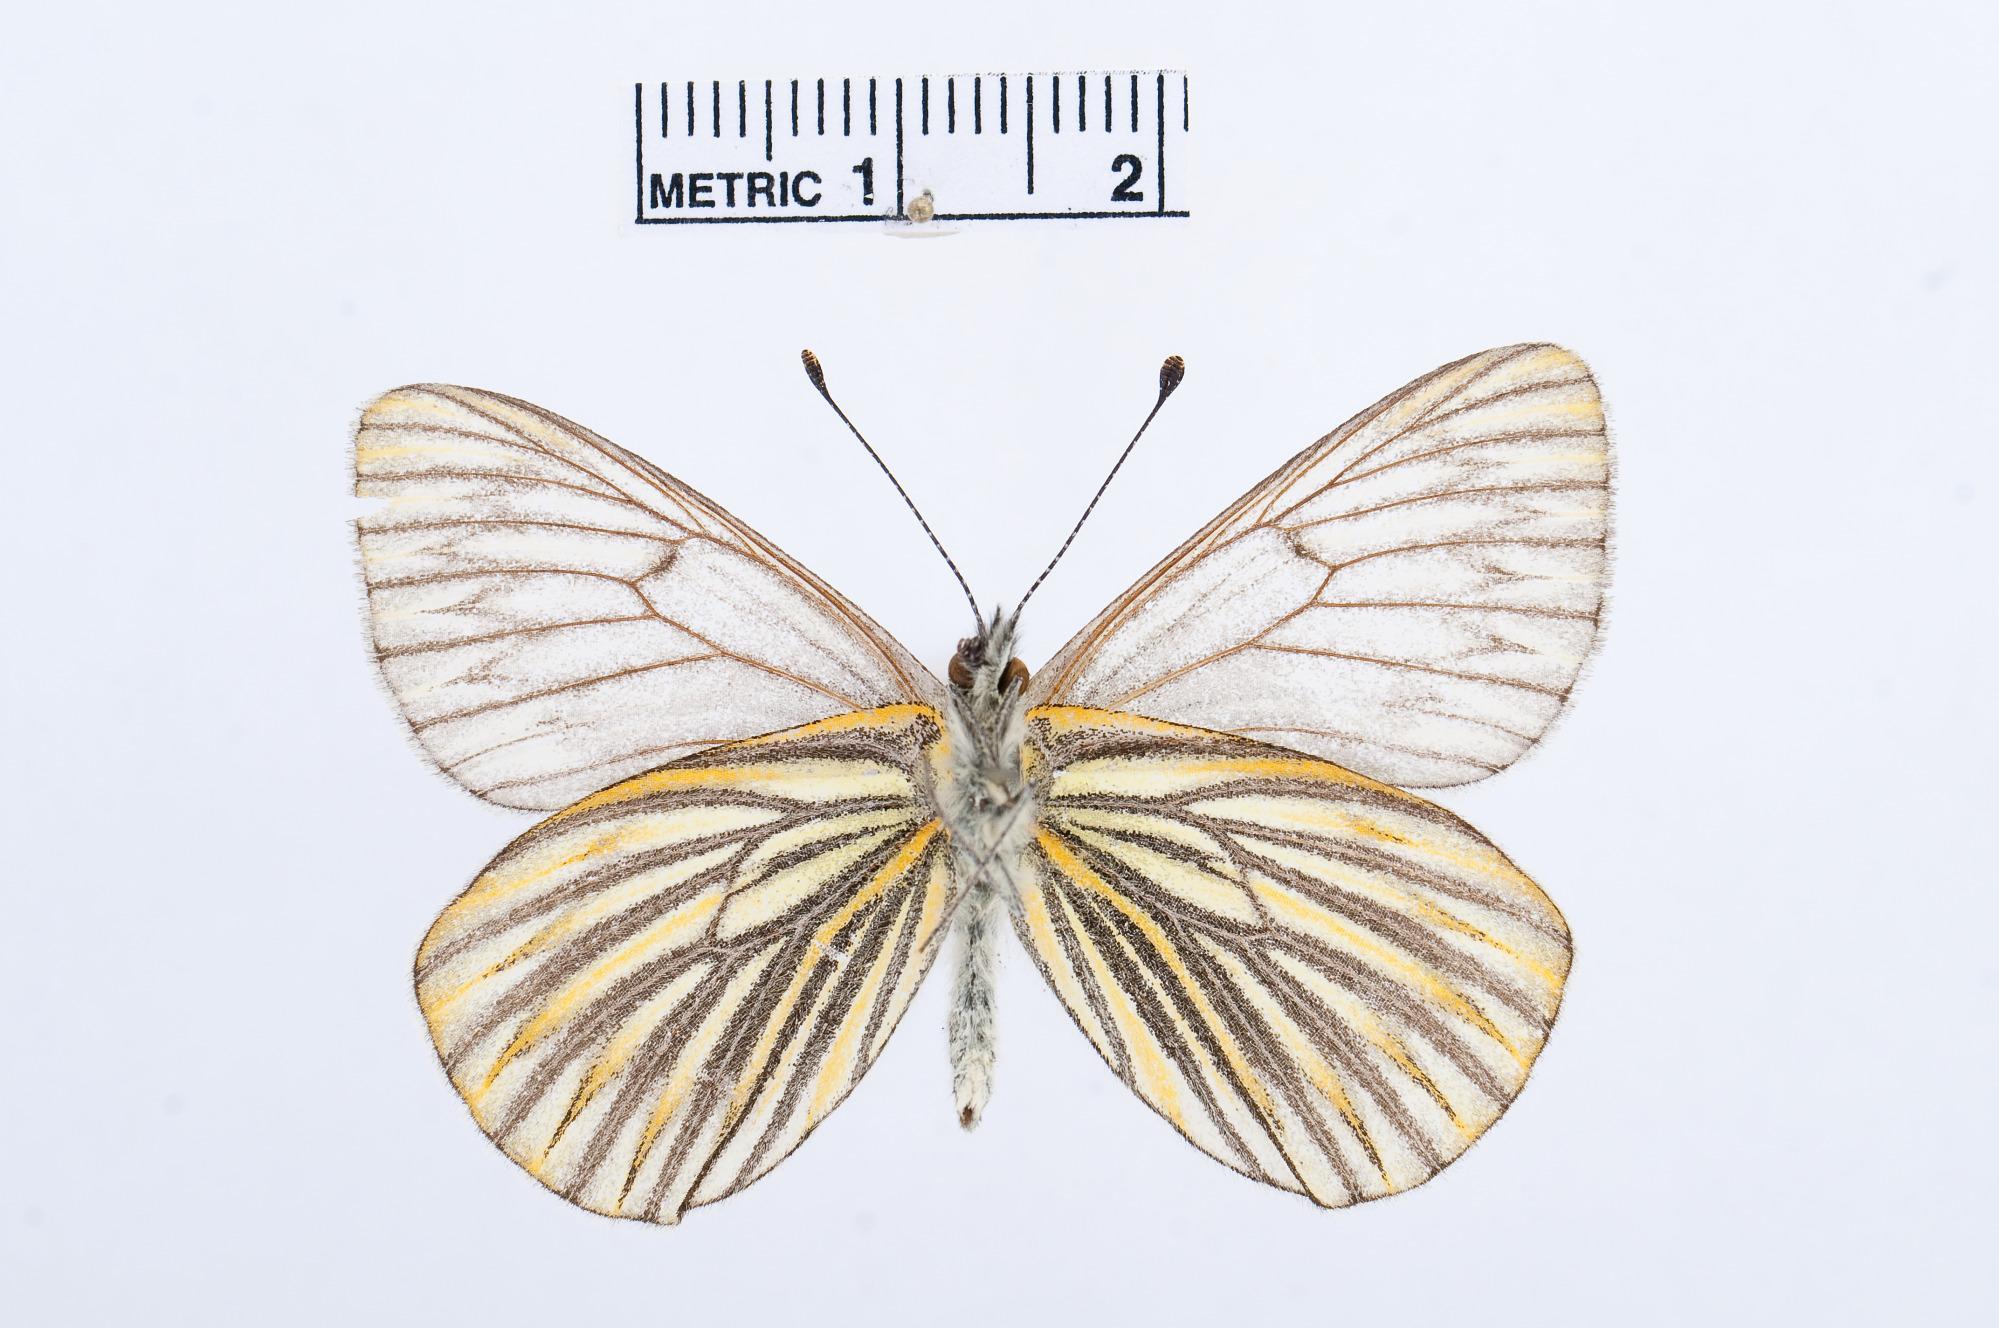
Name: Tatochila sagittata
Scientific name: Tatochila sagittata
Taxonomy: Animalia, Arthropoda, Hexapoda, Insecta, Lepidoptera, Pieridae, Pierinae